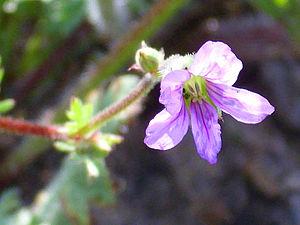
L'Érodium bec de Cigogne est une espèce de plante herbacée annuelle de la famille des Geraniaceae.